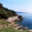
Label: sea